Across America on an Emigrant Train

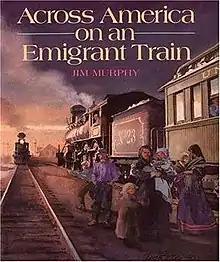

Across America on an Emigrant Train is a 1993 children's history book by Jim Murphy. It is based on Robert Louis Stevenson's 1879 journey from New York City to California.